List of moths of Eritrea

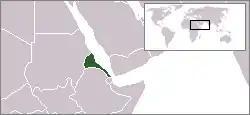
Location of Eritrea

There are about 340 known moth species of Eritrea. The moths (mostly nocturnal) and butterflies (mostly diurnal) together make up the taxonomic order Lepidoptera.